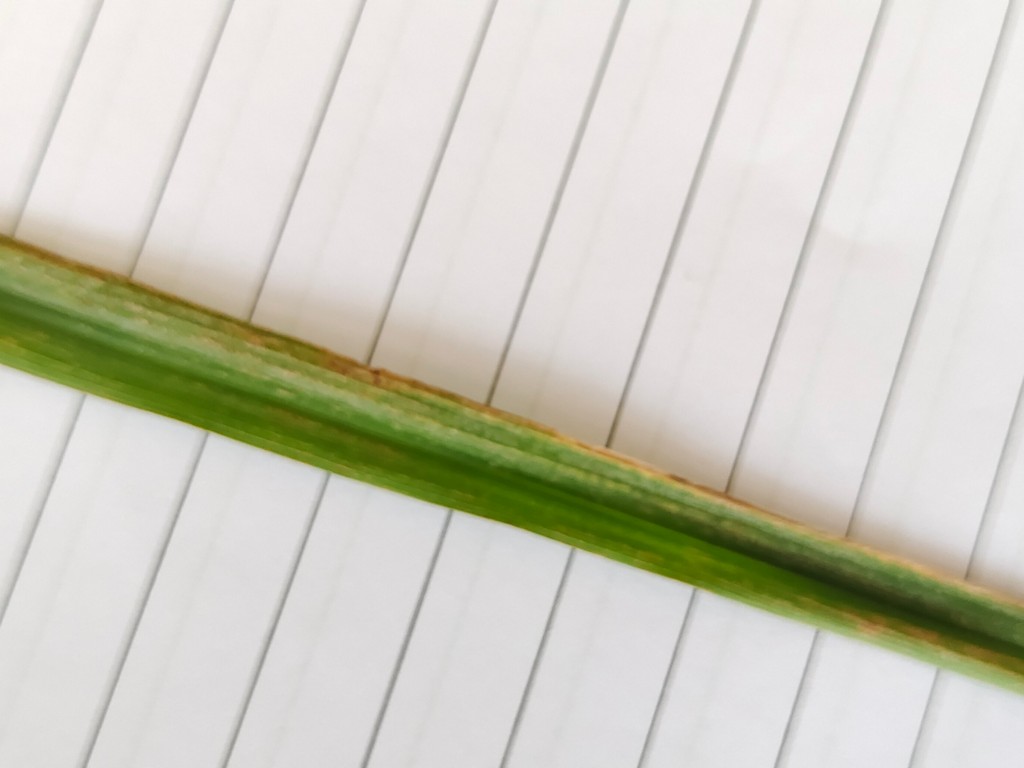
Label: Unhealthy